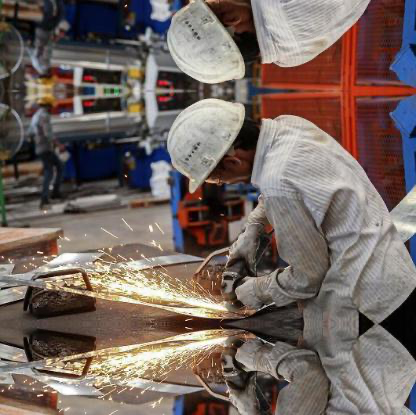
Objects in the image:
label: helmet
label: helmet